Formula Two

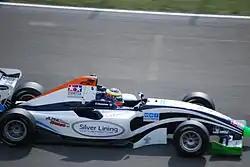
Dean Stoneman won the championship in 2010.

In 1972, the formula was changed to increase power by permitting 2.0 L production-based engines—Cosworth BDs and BMW four-cylinder engines dominated the early years, with BMW-powered Marches gradually establishing dominance. For 1976, engines developed purely for racing were permitted to compete, with Renault developing a particularly potent V6; allied to a sponsorship scheme from oil company Elf the formula was briefly dominated by French teams and drivers; BMW started to back a works March team and raised the stakes in the late-Seventies. Even the Ferrari engine returned briefly with minimal success. The Hart 420R (ultimately derived from the Cosworth BDA) was briefly successful in Marches and Team Surtees won the European F2 Championship in 1972 with Hart engines, driver Mike Hailwood, but most notably in the works Toleman team's cars. Dominant chassis of this era were generally from March and Ralt, with Chevron, the French Elf and Martinis and German Maurers being briefly successful.